Saint-Evroult-Notre-Dame-du-Bois

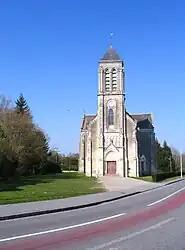
The church in Saint-Evroult-Notre-Dame-du-Bois

Saint-Evroult-Notre-Dame-du-Bois is a commune in the Orne department in north-western France. The commune has the longest name of all the communes within the Orne department.